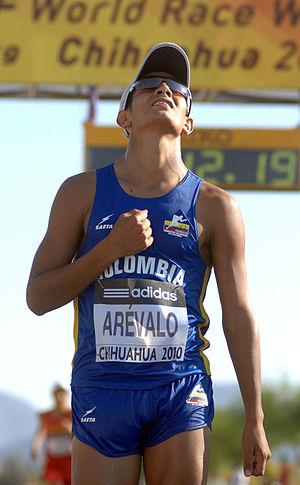
Éider Orlando Arévalo Truque est un athlète colombien, spécialiste de la marche.